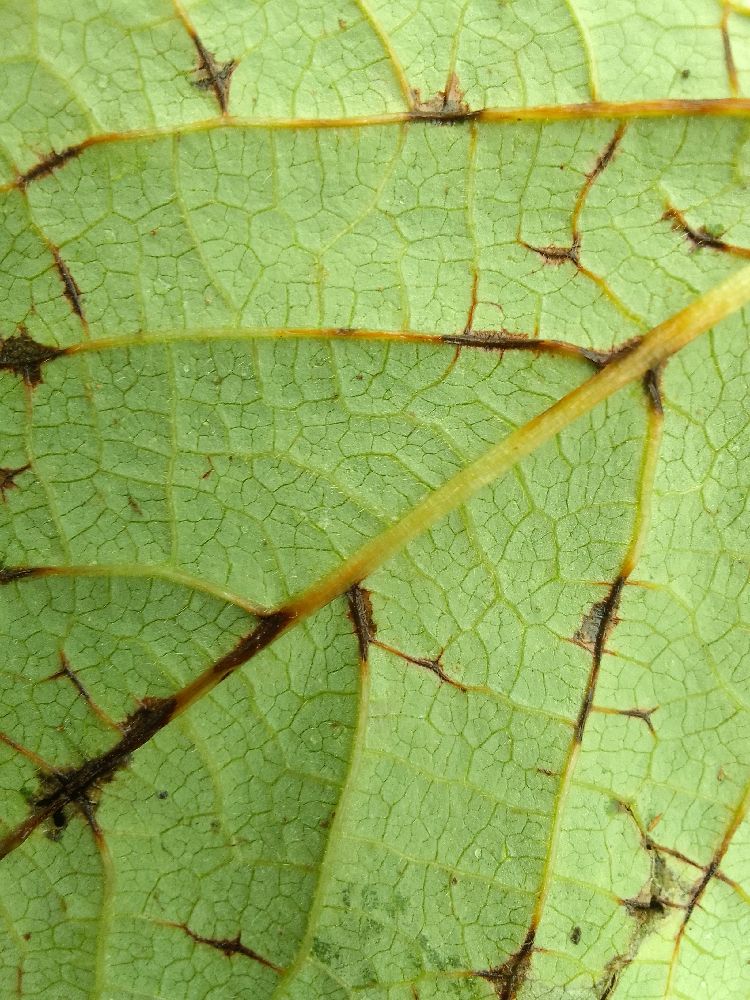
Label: anthracnose